Ichthys

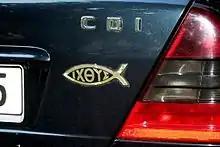
An ΙΧΘΥΣ ("ichthys") fish symbol on a car

In the 1970s the "Jesus Fish" rose in popularity as an icon of Christianity by believers. In 1973 the symbol and message was taken to the Aquarius Rock Festival in Nimbin, Australia. Today, it can be seen as a decal or emblem on the rear of automobiles or as pendants or necklaces as a sign that the owner is a Christian. These are commonly given away or sold at Christian religious goods stores. Versions of this include an Ichthys with "Jesus" or "ΙΧΘΥΣ" in the centre, or simply the Ichthys outline by itself. According to one writer, while many Christians hang a cross necklace or rosary inside their vehicles, "the fish sticker on the car is a more conscious symbol of a witnessing Christian—significantly, unlike the former, it is on the outside of the car for everyone to see."